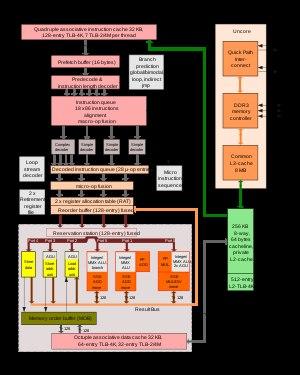
La microarchitecture d'un processeur est un plan de ce processeur au niveau logique. Elle décrit, par exemple :
La microarchitecture Nehalem est une microarchitecture x86 d'Intel, utilisée par les familles Nehalem et Westmere. Elle succède à Core, par rapport à laquelle elle apporte plusieurs changements majeurs, comme l'intégration du contrôleur mémoire et l'utilisation d'un nouveau bus de données système et inter-processeur. Les déclinaisons Clarkdale intègrent en outre un contrôleur PCI-Express.